Tornadoes of 2022

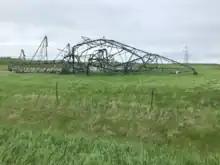
EF3 damage to a metal truss transmission tower near Altamont, South Dakota.

A three-day tornado outbreak unfolded across the Southern and Eastern United States, beginning on March 21. That morning, the Storm Prediction Center issued a moderate risk in anticipation for the event, as favorable conditions for severe weather developed over east-central Texas, where a 15%, hatched area for tornadoes, indicating the possibility of strong tornadoes, was introduced. Multiple supercell thunderstorms formed over the area on March 21, prompting the issuance of numerous tornado warnings in Texas and southern Oklahoma, including several PDS tornado warnings. An EF3 tornado caused major damage to homes and school buildings in the city of Jacksboro, Texas, and destroyed some wind turbines and metal truss towers outside of town, injuring nine people. The same supercell produced an EF2 tornado in Sherwood Shores, Texas, that caused major damage to homes, destroyed mobile homes, killed one person, and injured 11 others before crossing the state line and causing severe damage at the Buncombe Creek Marina near Kingston, Oklahoma. Two EF1 tornadoes caused considerable damage near Bowie, Texas, and injured three people, while a high-end EF2 tornado flipped cars and caused major damage to homes and businesses in the Austin suburb of Round Rock, as well as areas to the northeast, injuring 16 others. Later that evening, numerous additional strong tornadoes touched down across eastern Texas, including an EF2 tornado that killed one person and injured 10 others in and around Crockett, where multiple homes and a convenience store suffered major structural damage.